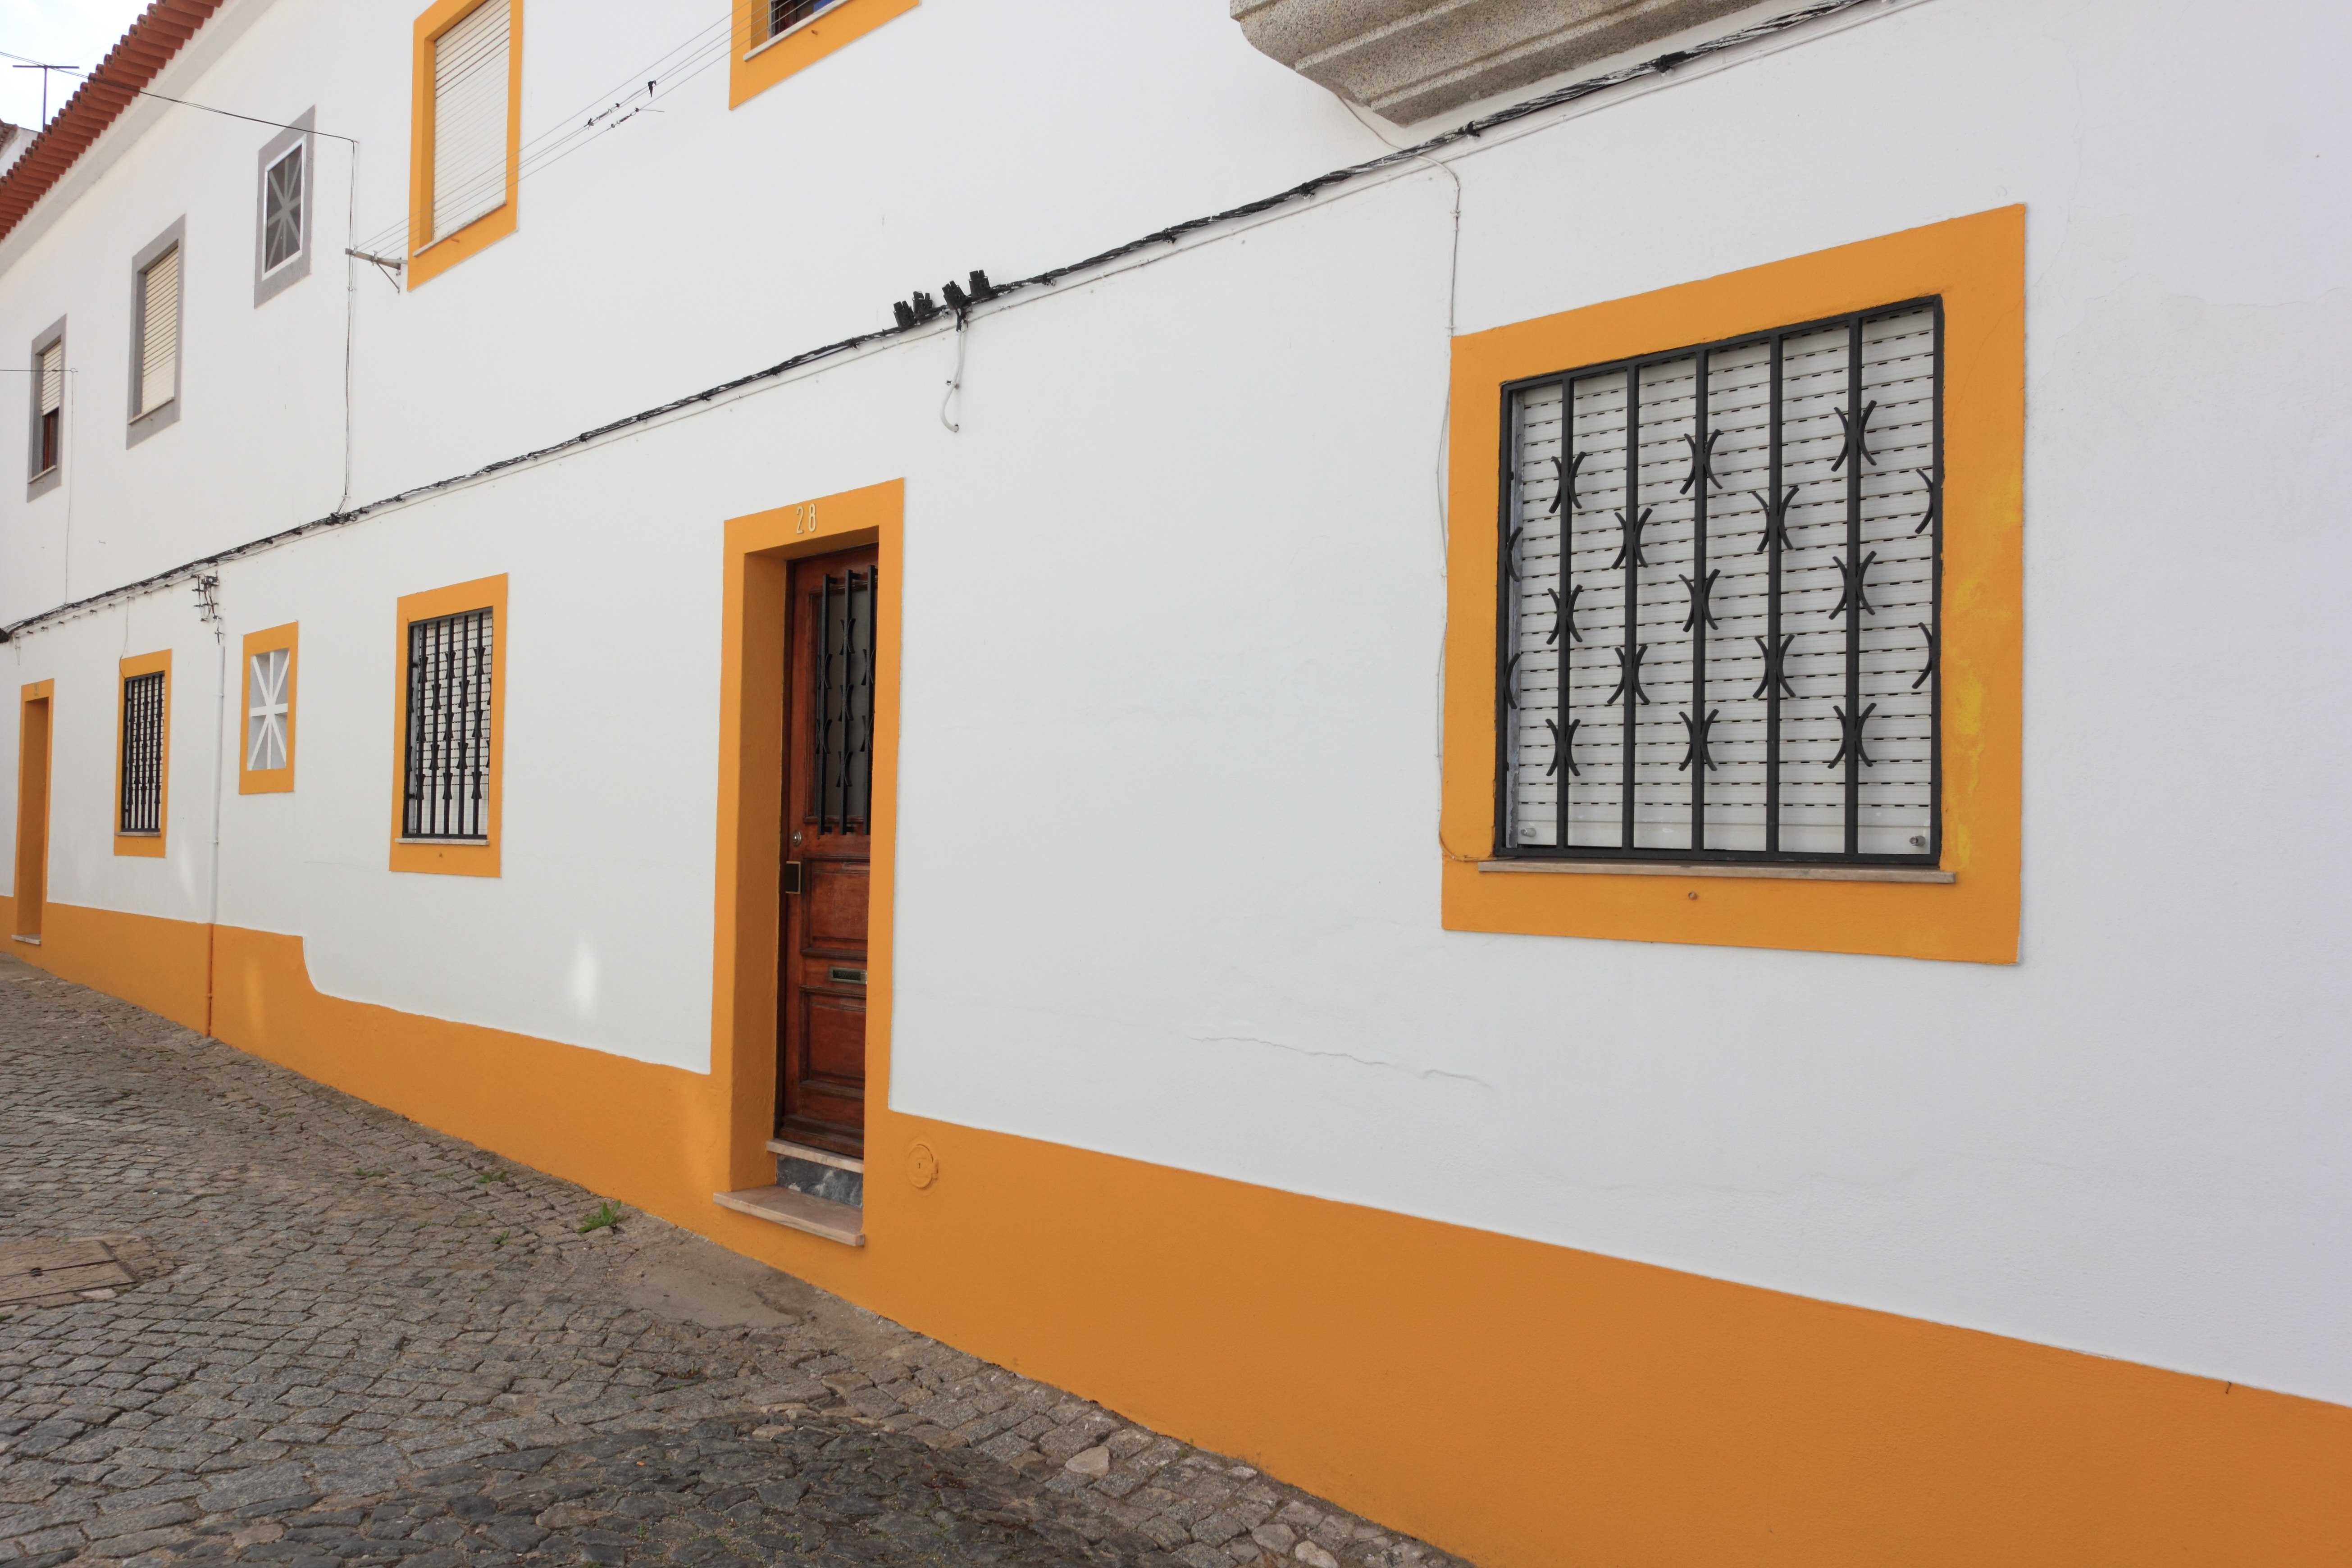
street, window, wall, facade, property, door, interior design, art, design, portugal, tourist attraction, exhibition, modern art, evora, art gallery, window covering